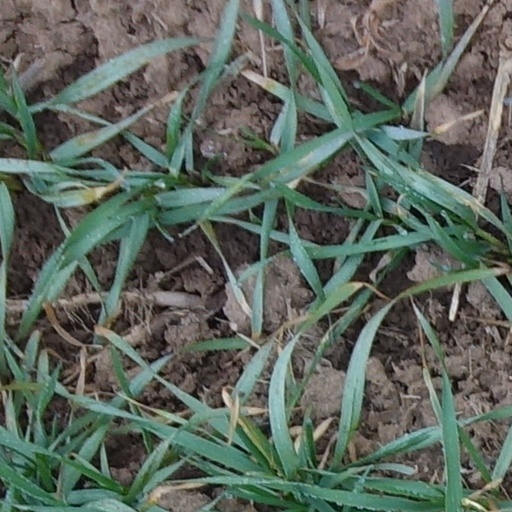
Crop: wheat